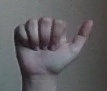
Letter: dhad